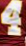
Number: 4